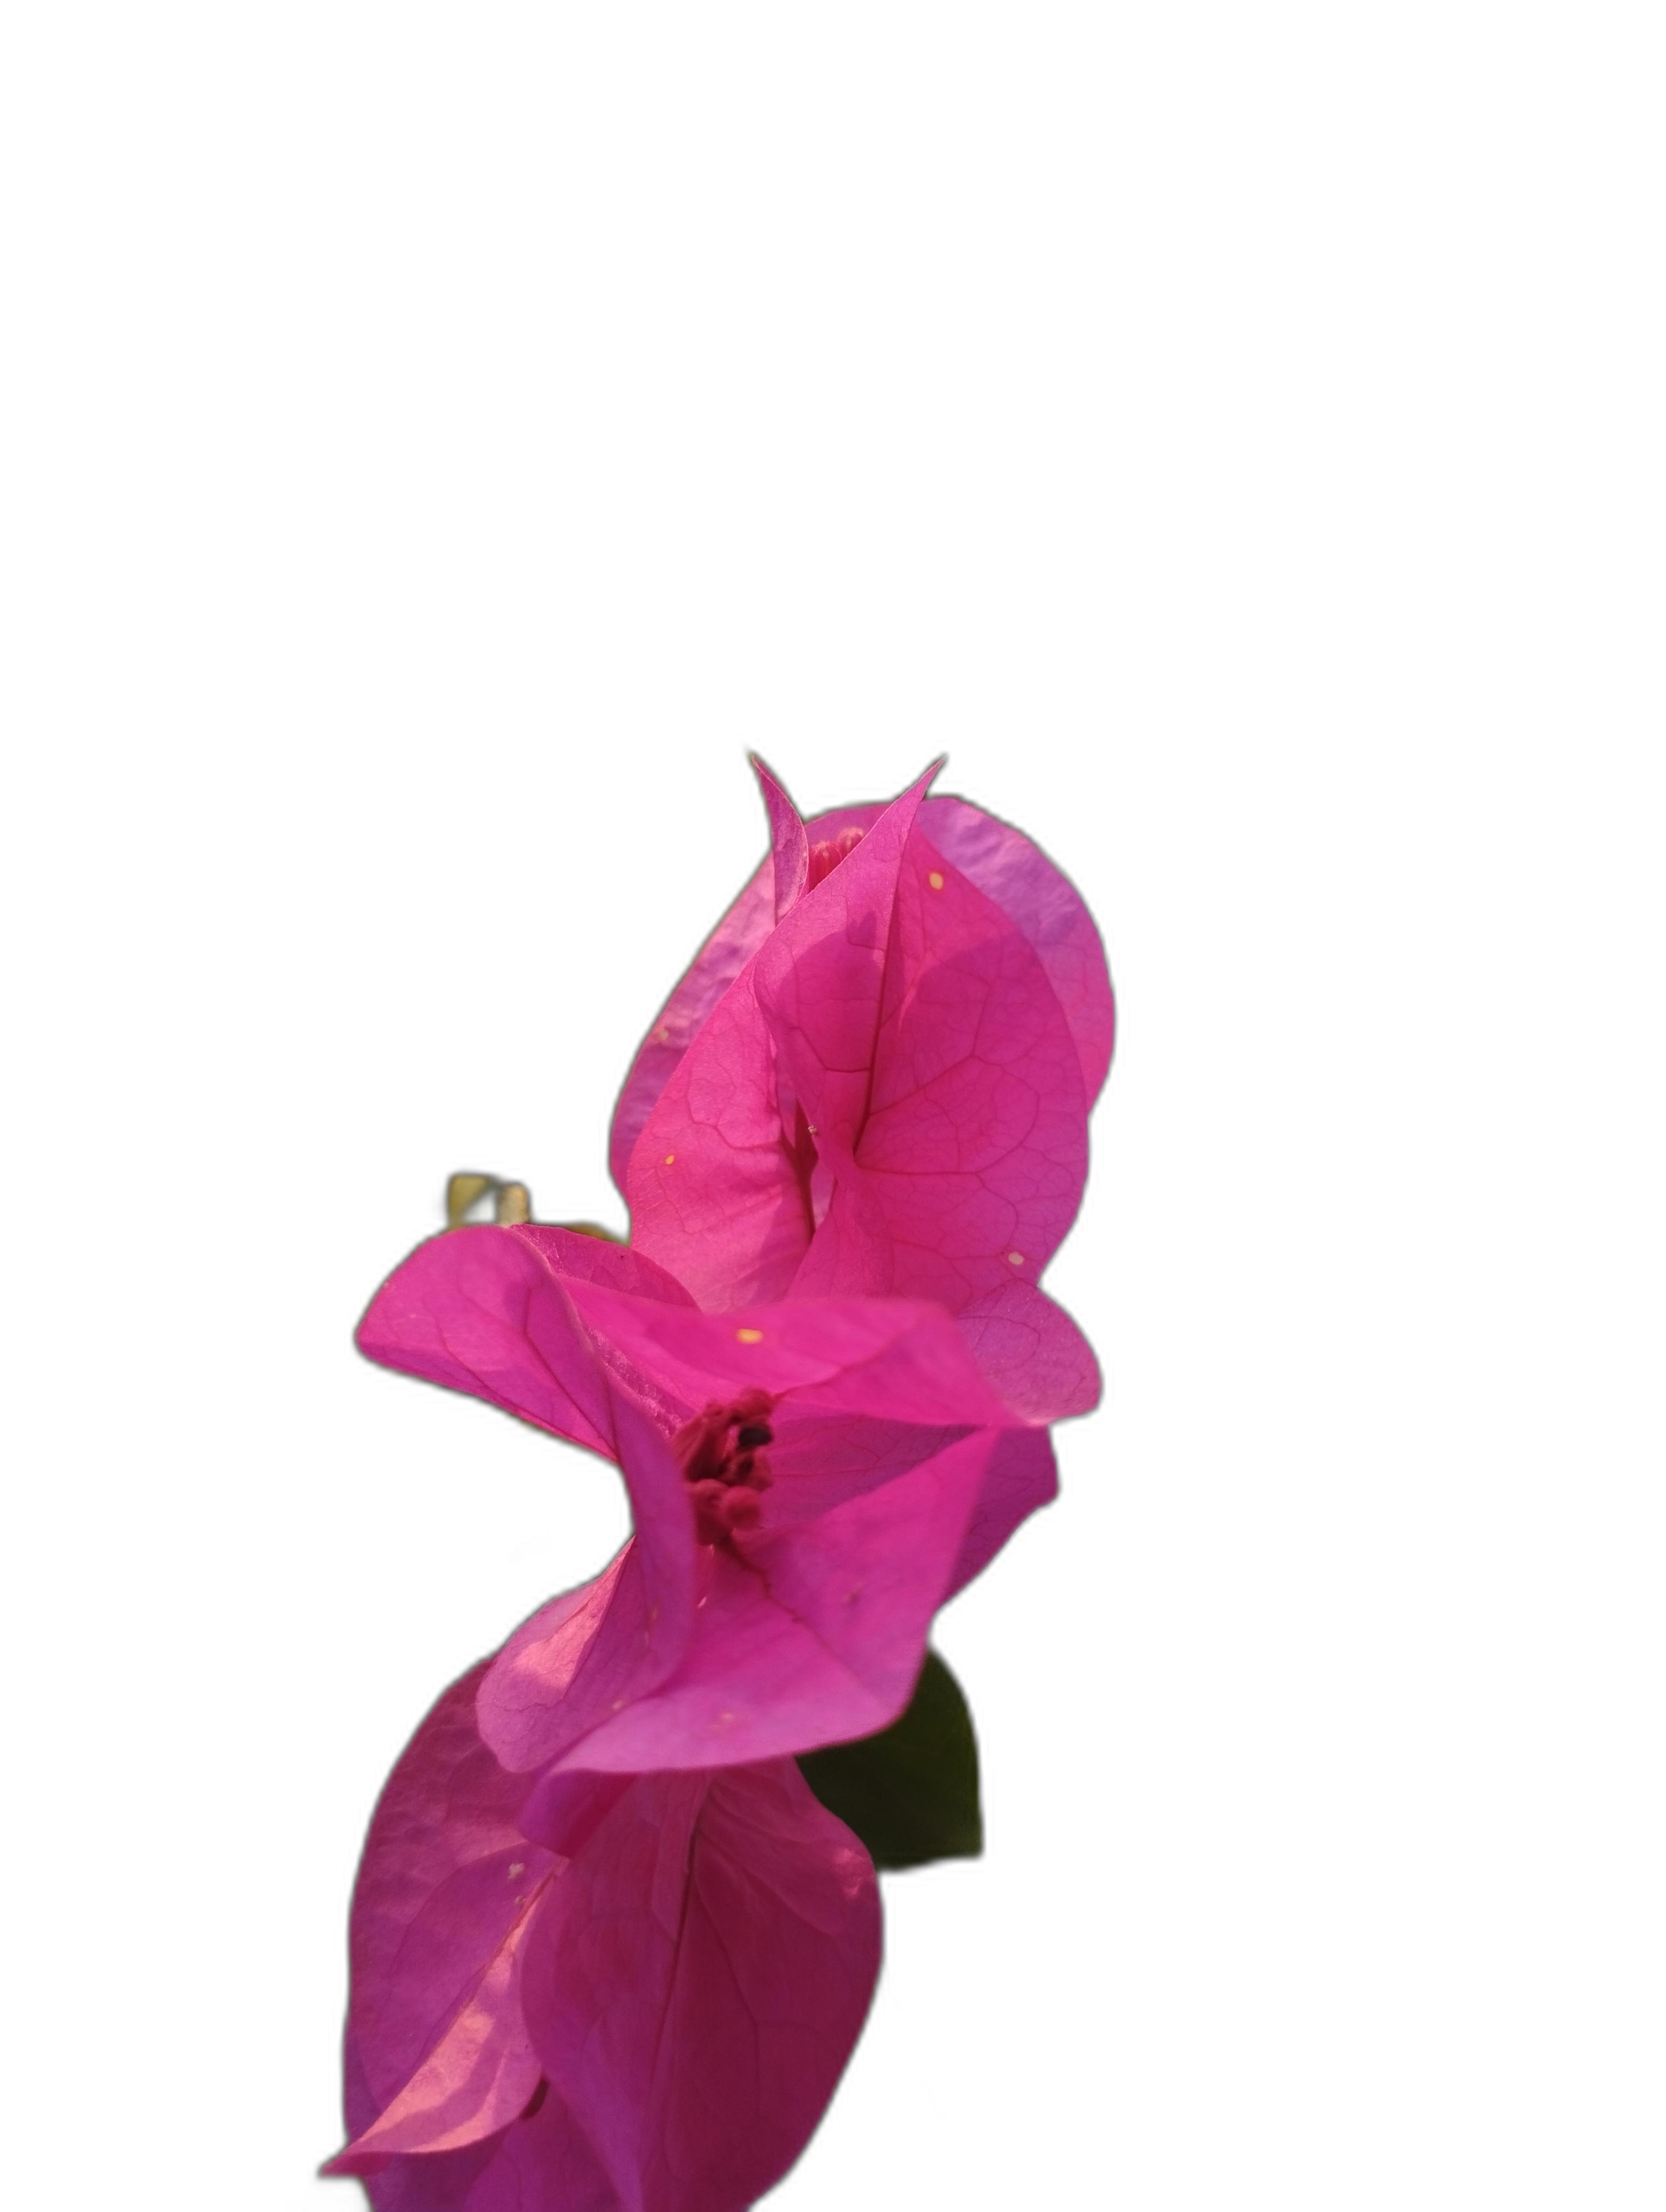
Label: Bougainvillea